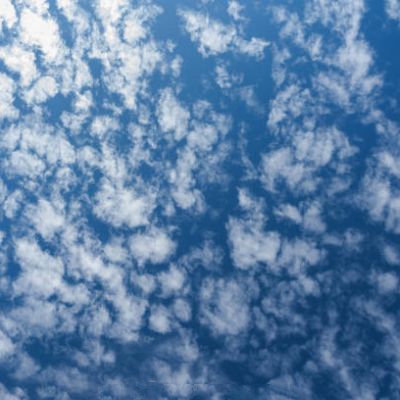
Cloud type: Cirrocumulus (Cc)